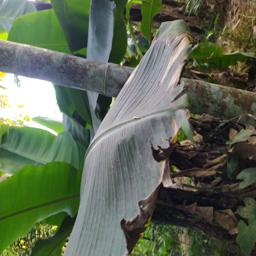
Label: JAHAJI LEAF